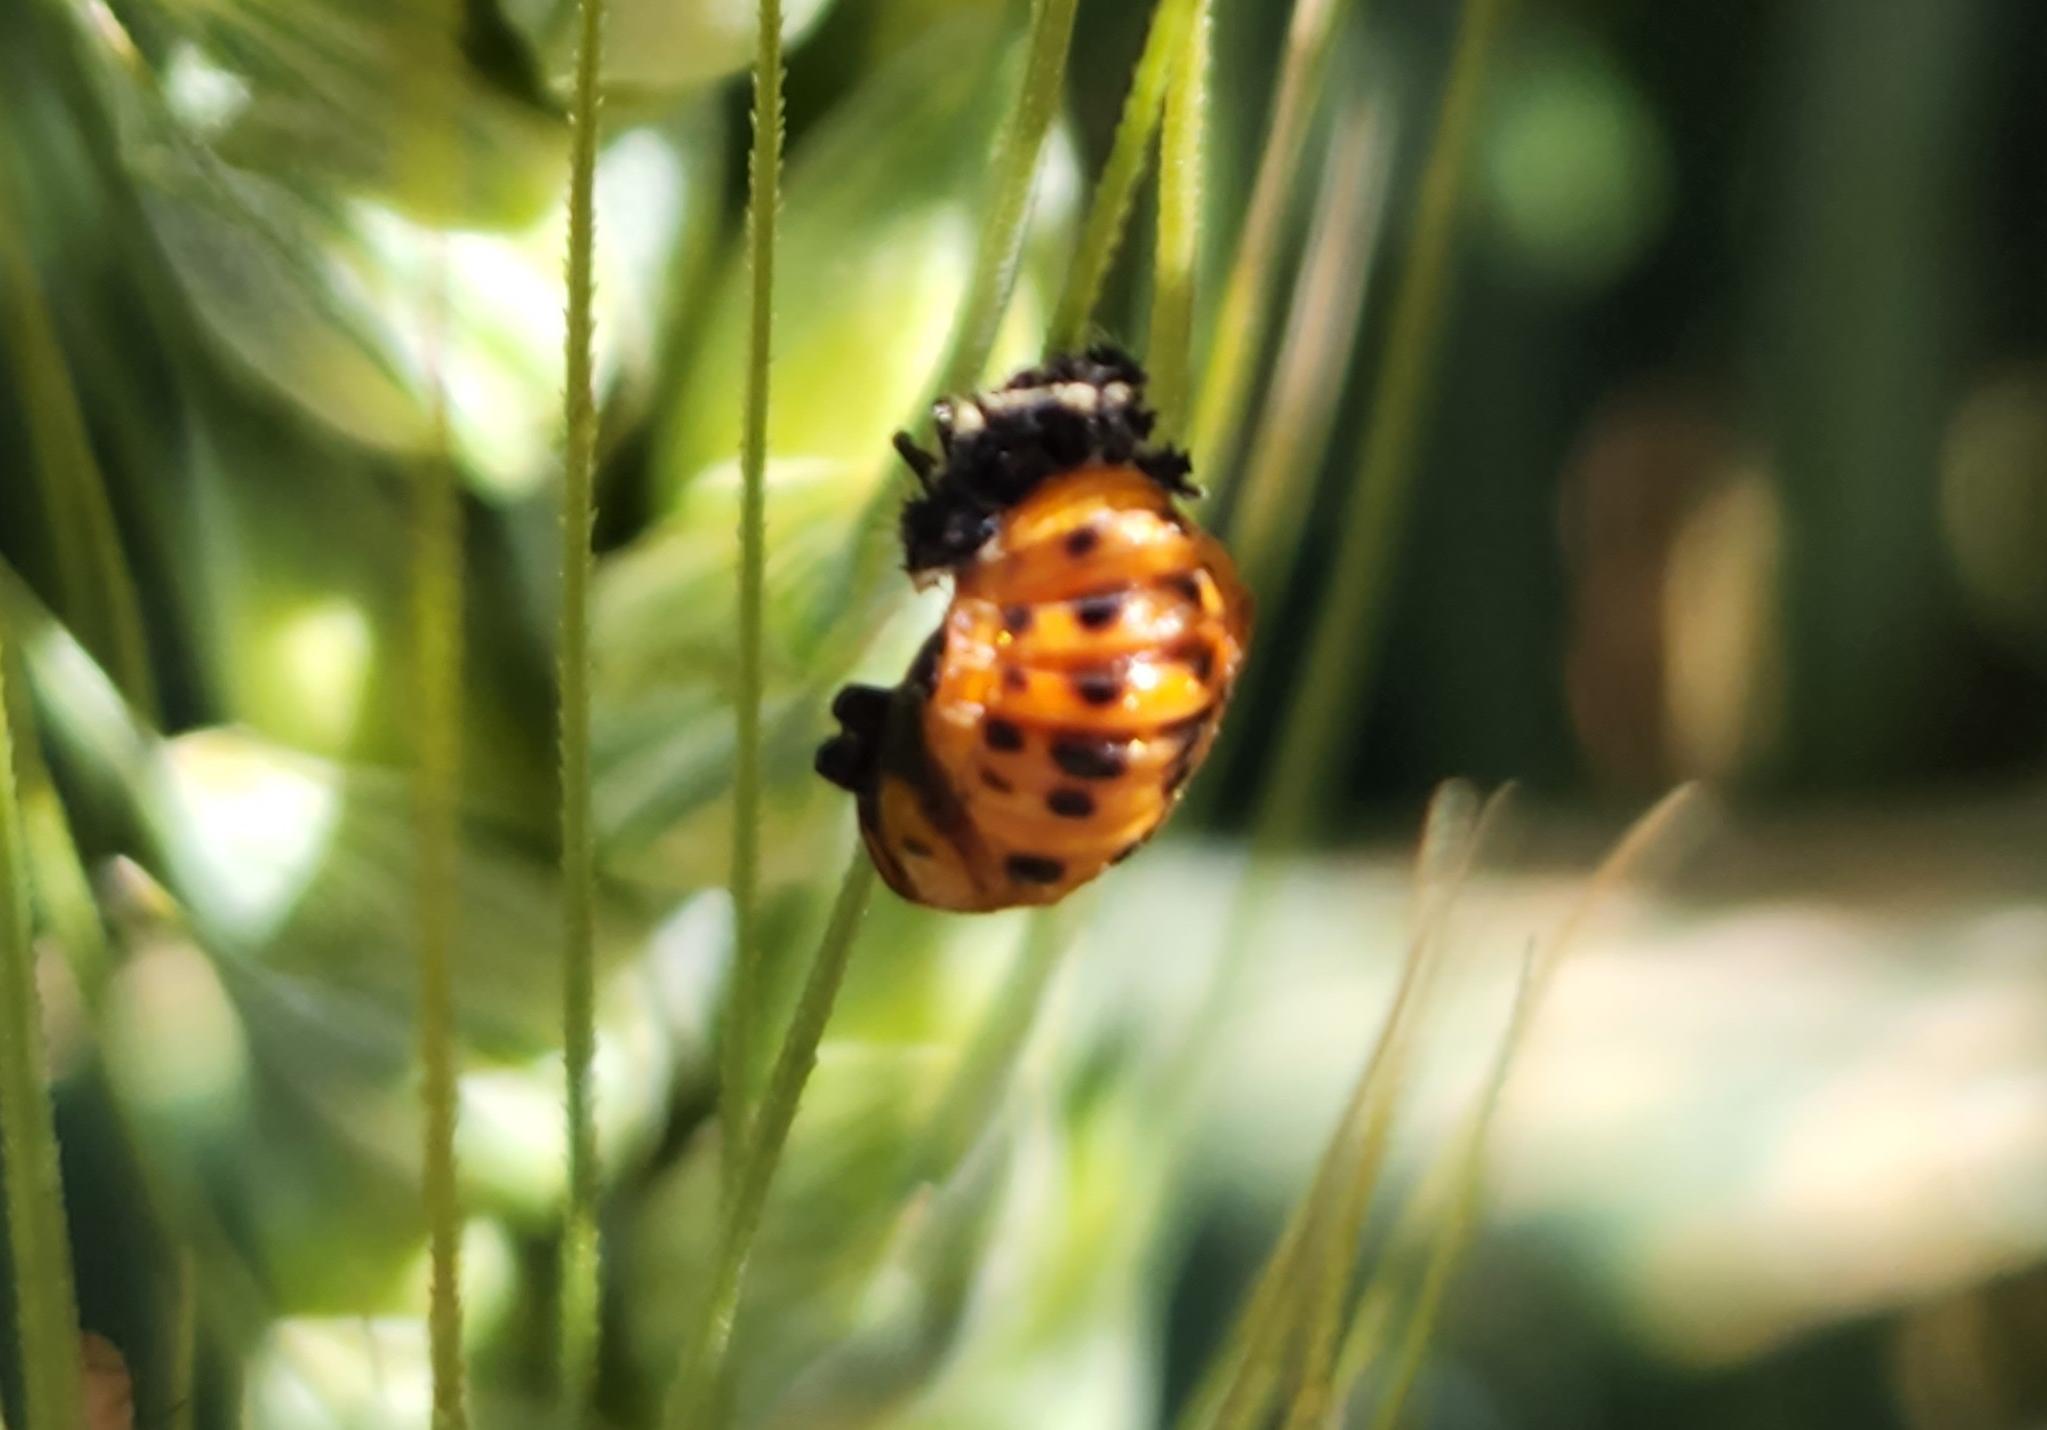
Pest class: predators